Cemil Topuzlu

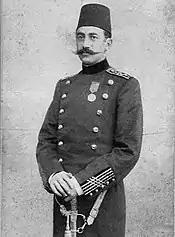
Cemil Topuzlu during his military service

On 27 August 1903, one of his patients undergoing external urethrotomy under chloroform anaesthesia developed cardiac arrest, and he performed open chest cardiac massage. He also defined the "Do not resuscitate" code in cases involving serious heart disease and other diseases, where life expectancy is very short. He introduced novel vascular suture techniques, which he presented at the International Medical Congress in Moscow in August 1897 and at the annual Congress of the Société de Chirurgie de Paris in July 1904, where he reported two cases of arterial tear during breast carcinoma resection and repair within the same session. He also reported the removal of a pen cover from the right main bronchus of a 7-year-old girl through a tracheotomy in 1903.